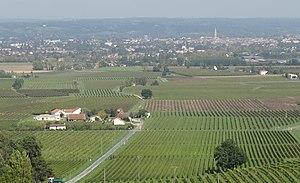
Vignoble de Bergerac autour de la ville de Bergerac (Dordogne) Русский: Виноградники Бержерака (Дордонь, Франция)